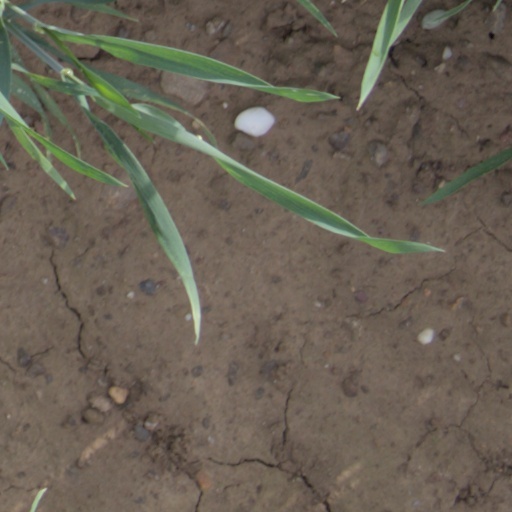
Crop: wheat